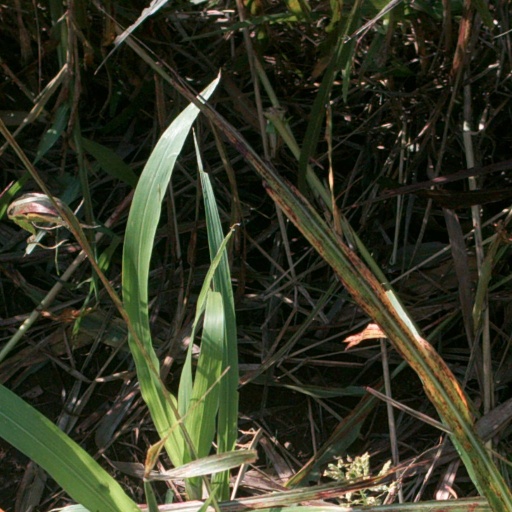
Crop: sorghum